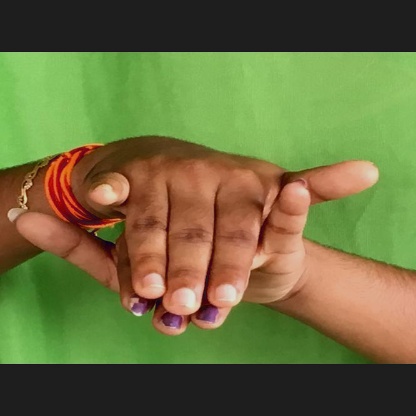
Mudra: Varaha